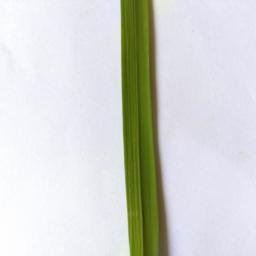
Label: Rice___Healthy